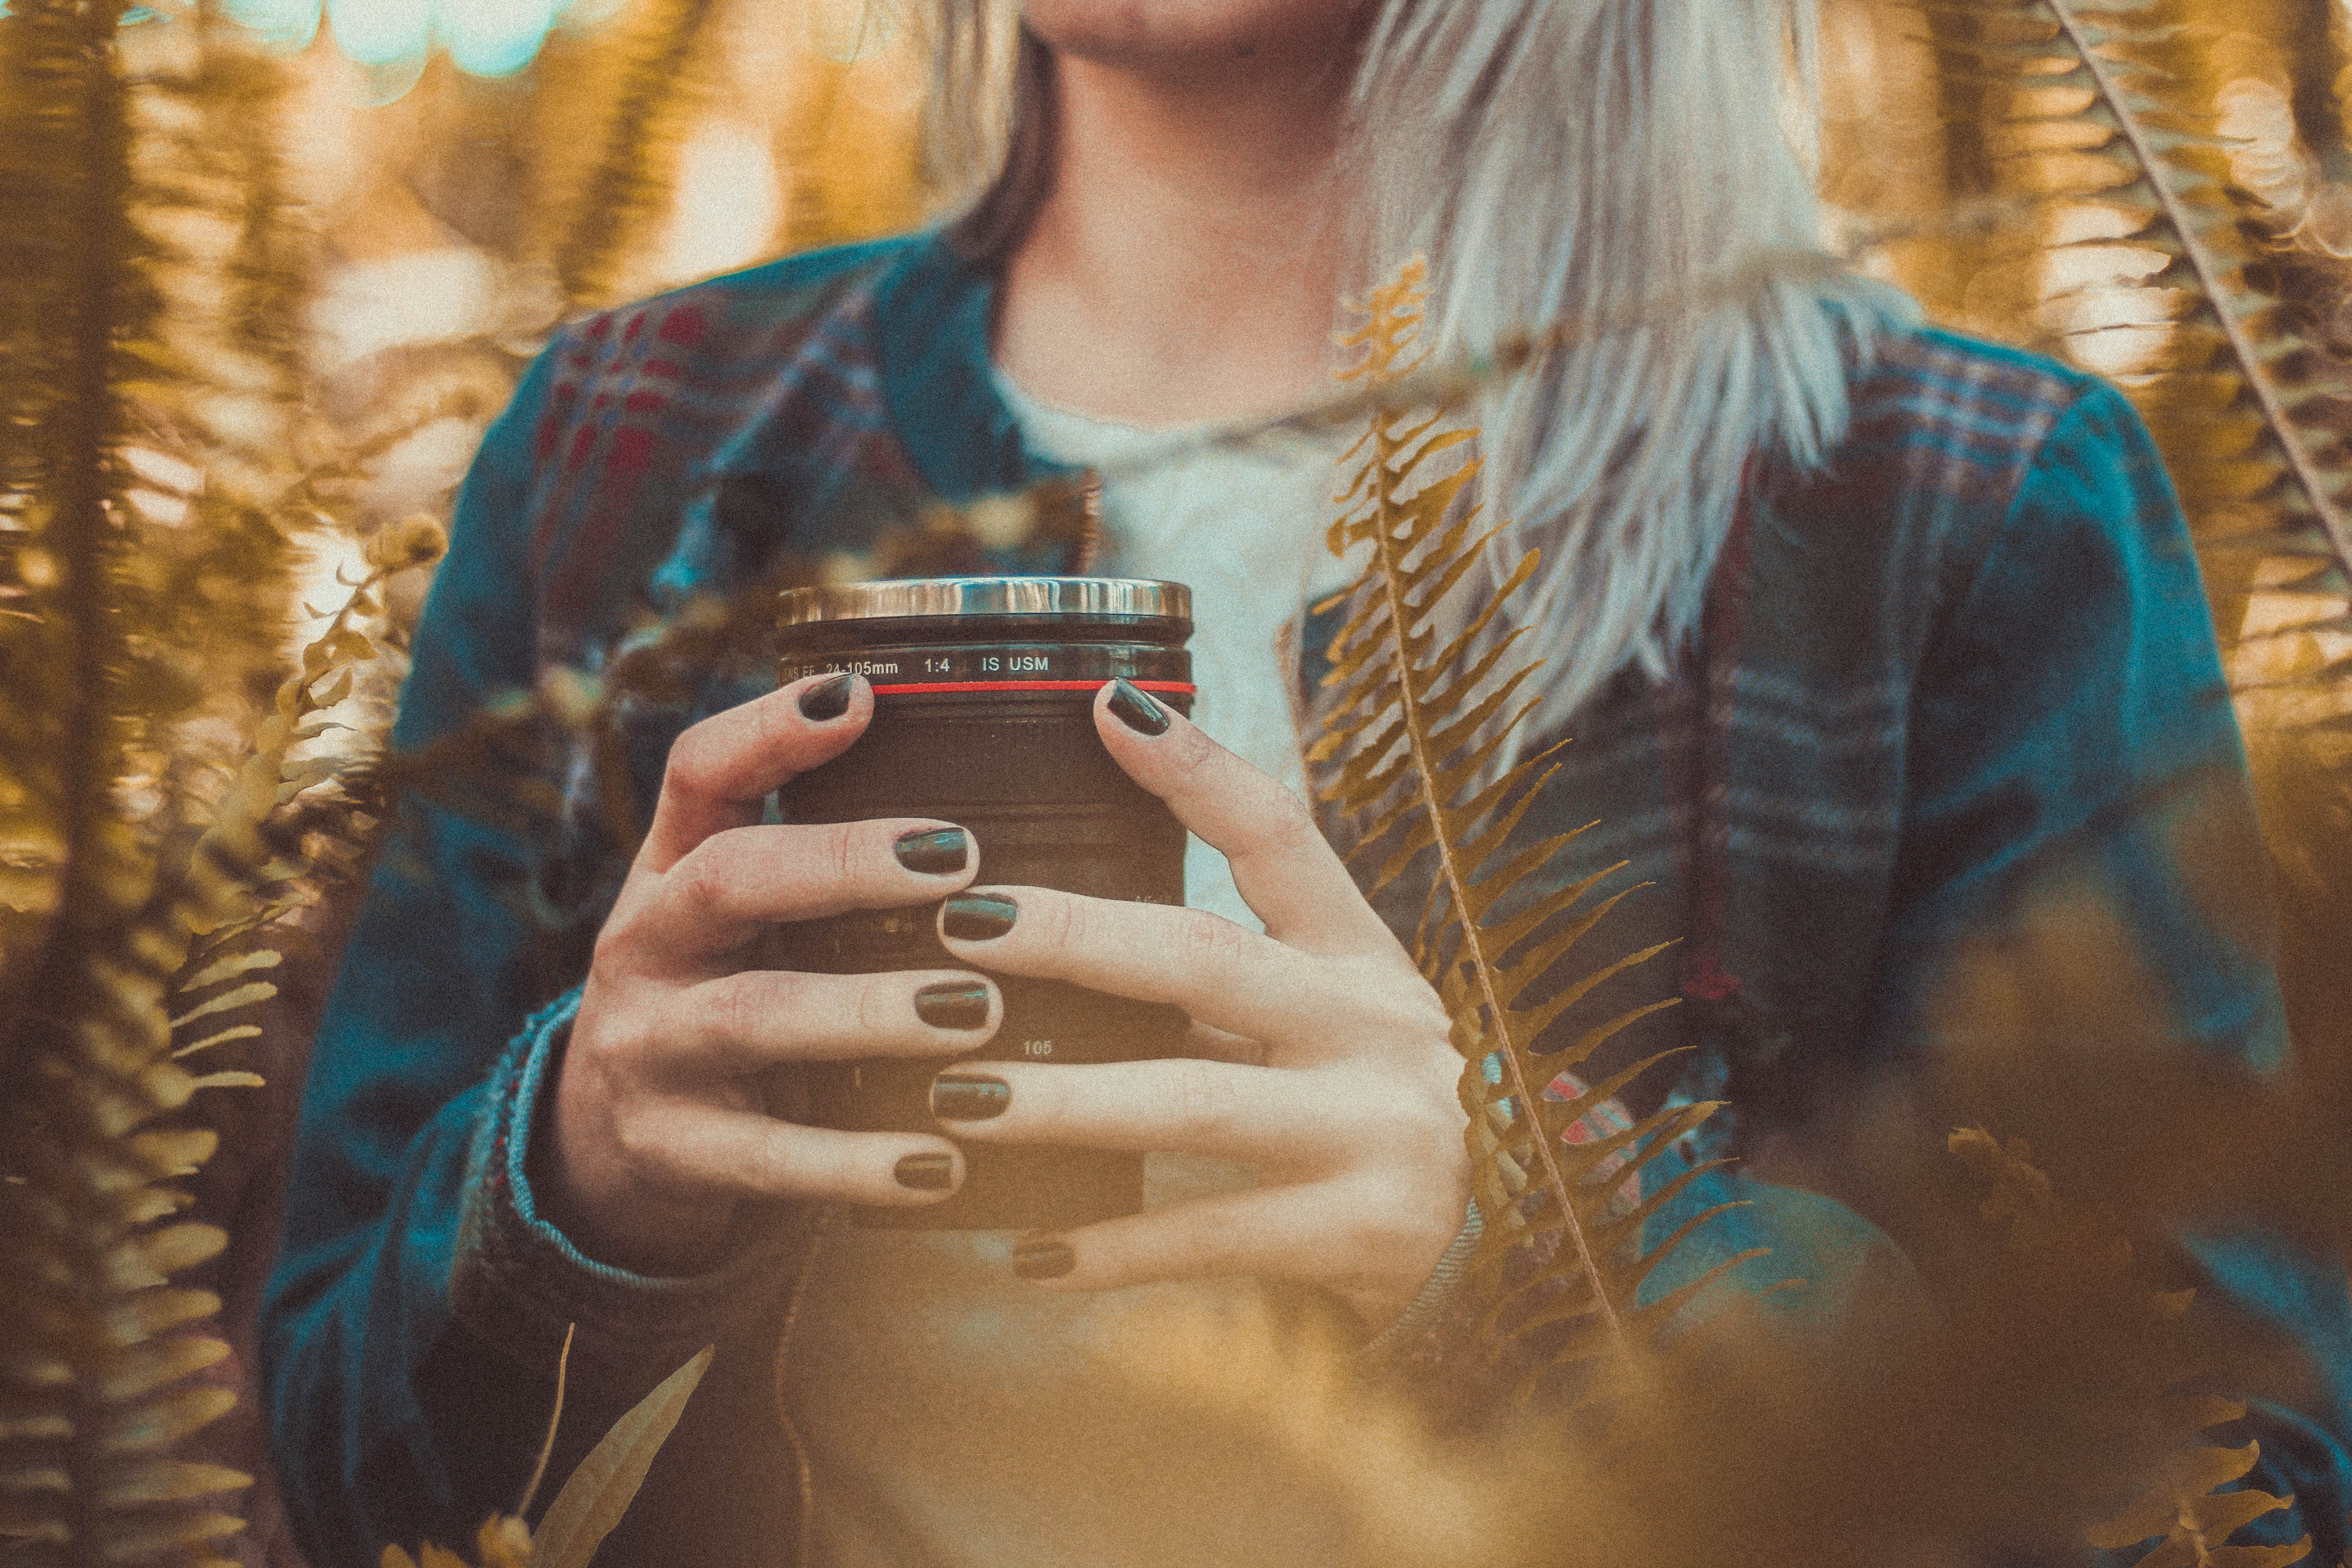
hand, person, light, blur, girl, woman, hair, photography, cup, portrait, model, spring, lens, color, fashion, blue, lady, holding, fern, close up, art, dress, hands, cool, eye, photograph, beauty, image, wear, adult, photo shoot, royalty free images